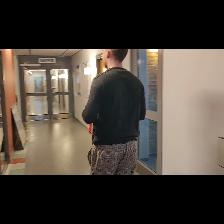
Label: Human